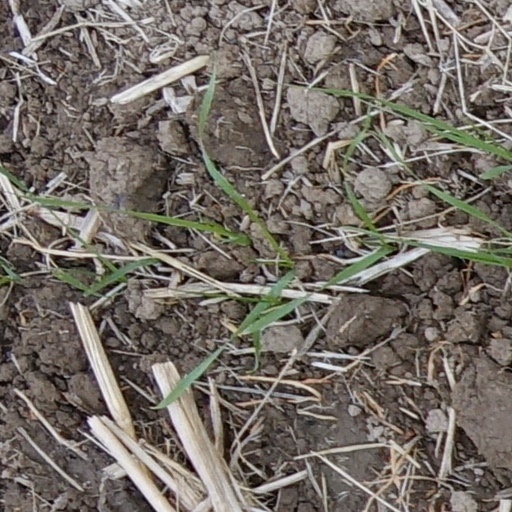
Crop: wheat